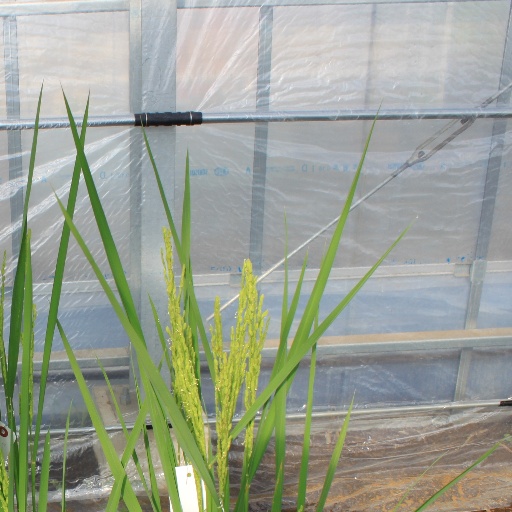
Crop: rice